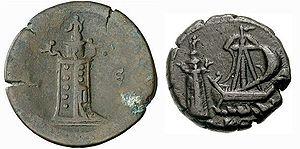
Le Phare d'Alexandrie sur des monnaies frappées à Alexandrie au IIe siècle. 1
Un phare est un système de signalisation employé, soit dans le domaine maritime, soit dans le domaine aéronautique.
Le phare d'Alexandrie était un phare situé à Alexandrie, en Égypte. Il était considéré dans l'Antiquité comme la septième des Sept Merveilles du monde. Il a servi de guide aux marins pendant près de dix-sept siècles. Sa construction aurait débuté entre 299 et 289 avant notre ère et duré une quinzaine d'années. Les travaux ont commencé sous le règne de Ptolémée Iᵉʳ mais il meurt avant la fin du chantier qui est achevé sous le règne de son fils Ptolémée II.
Les phares antiques sont les premières signalisations maritimes à feux apparues avec le développement de la marine. Ils sont attestés chez les Grecs et les Romains, et peut-être déjà chez les Puniques, voire dès l'époque des Minoens.